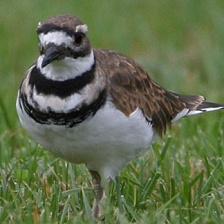
Species: KILLDEAR
Scientific name: CHARADRIUS VOCIFERUS